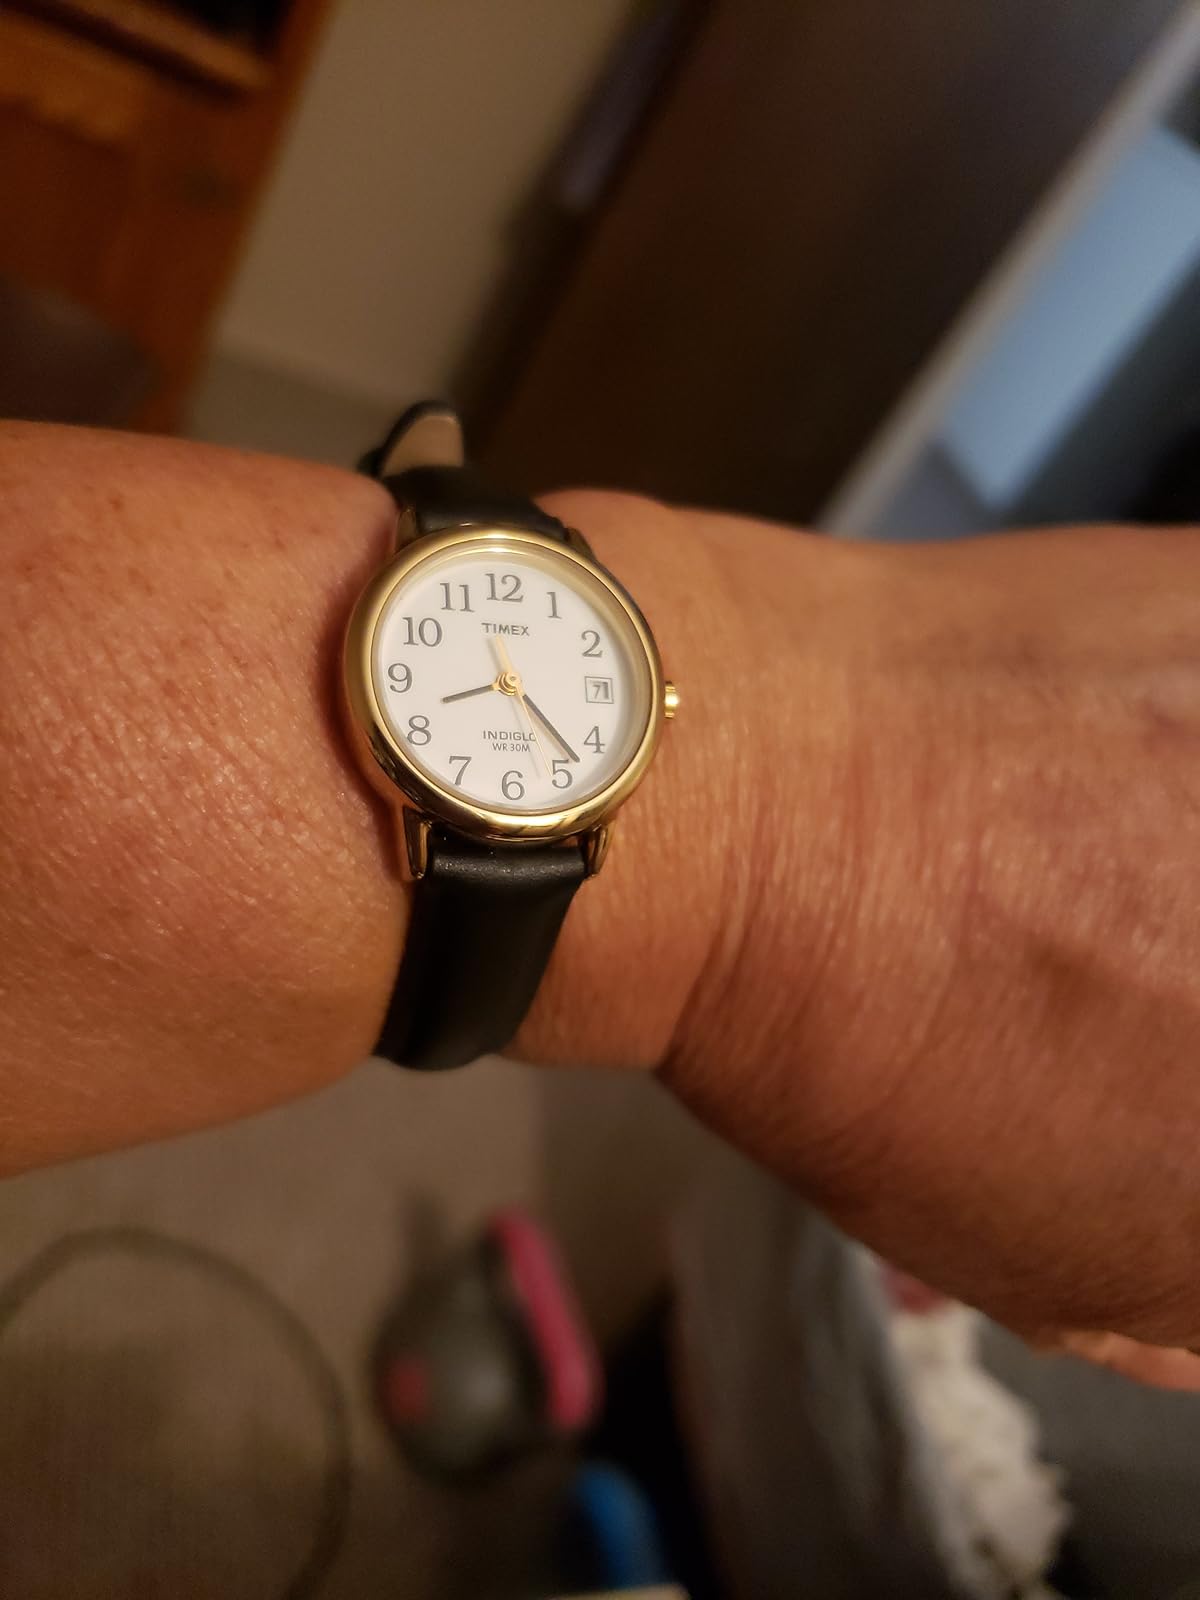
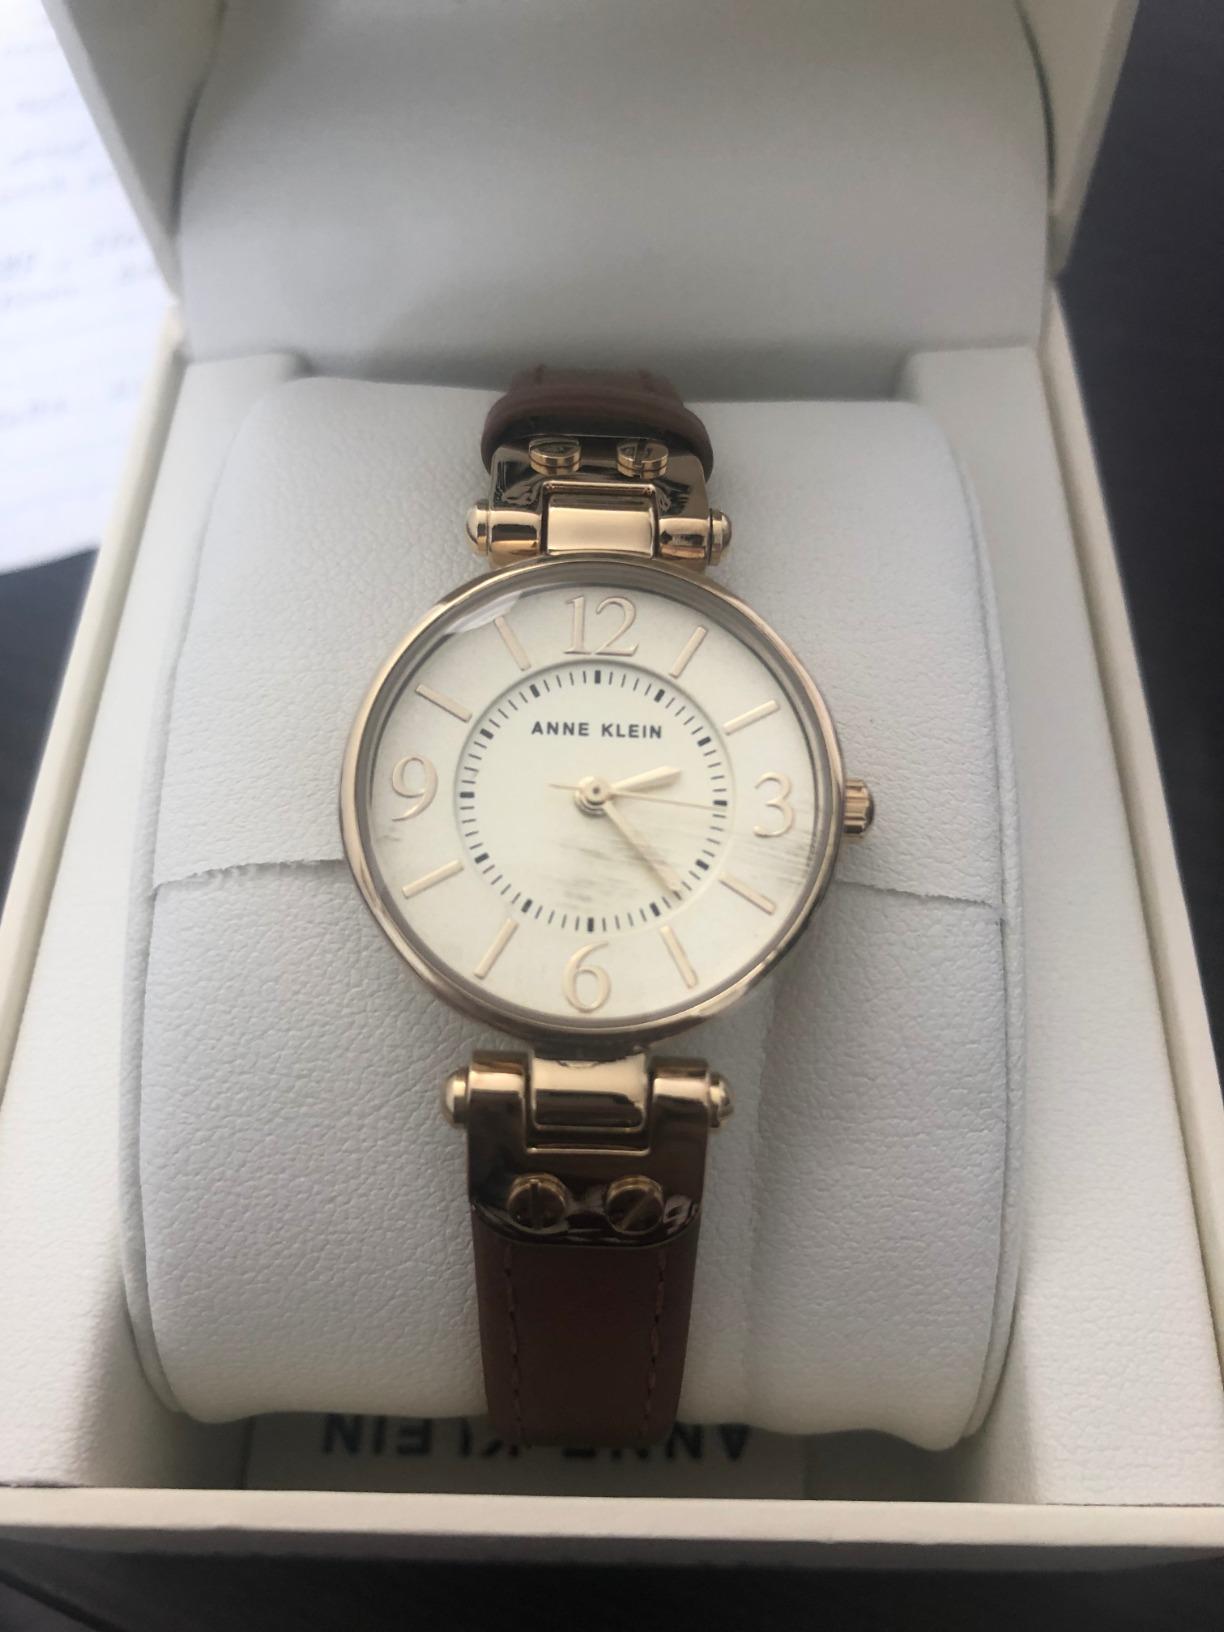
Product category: accessories_watch
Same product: no